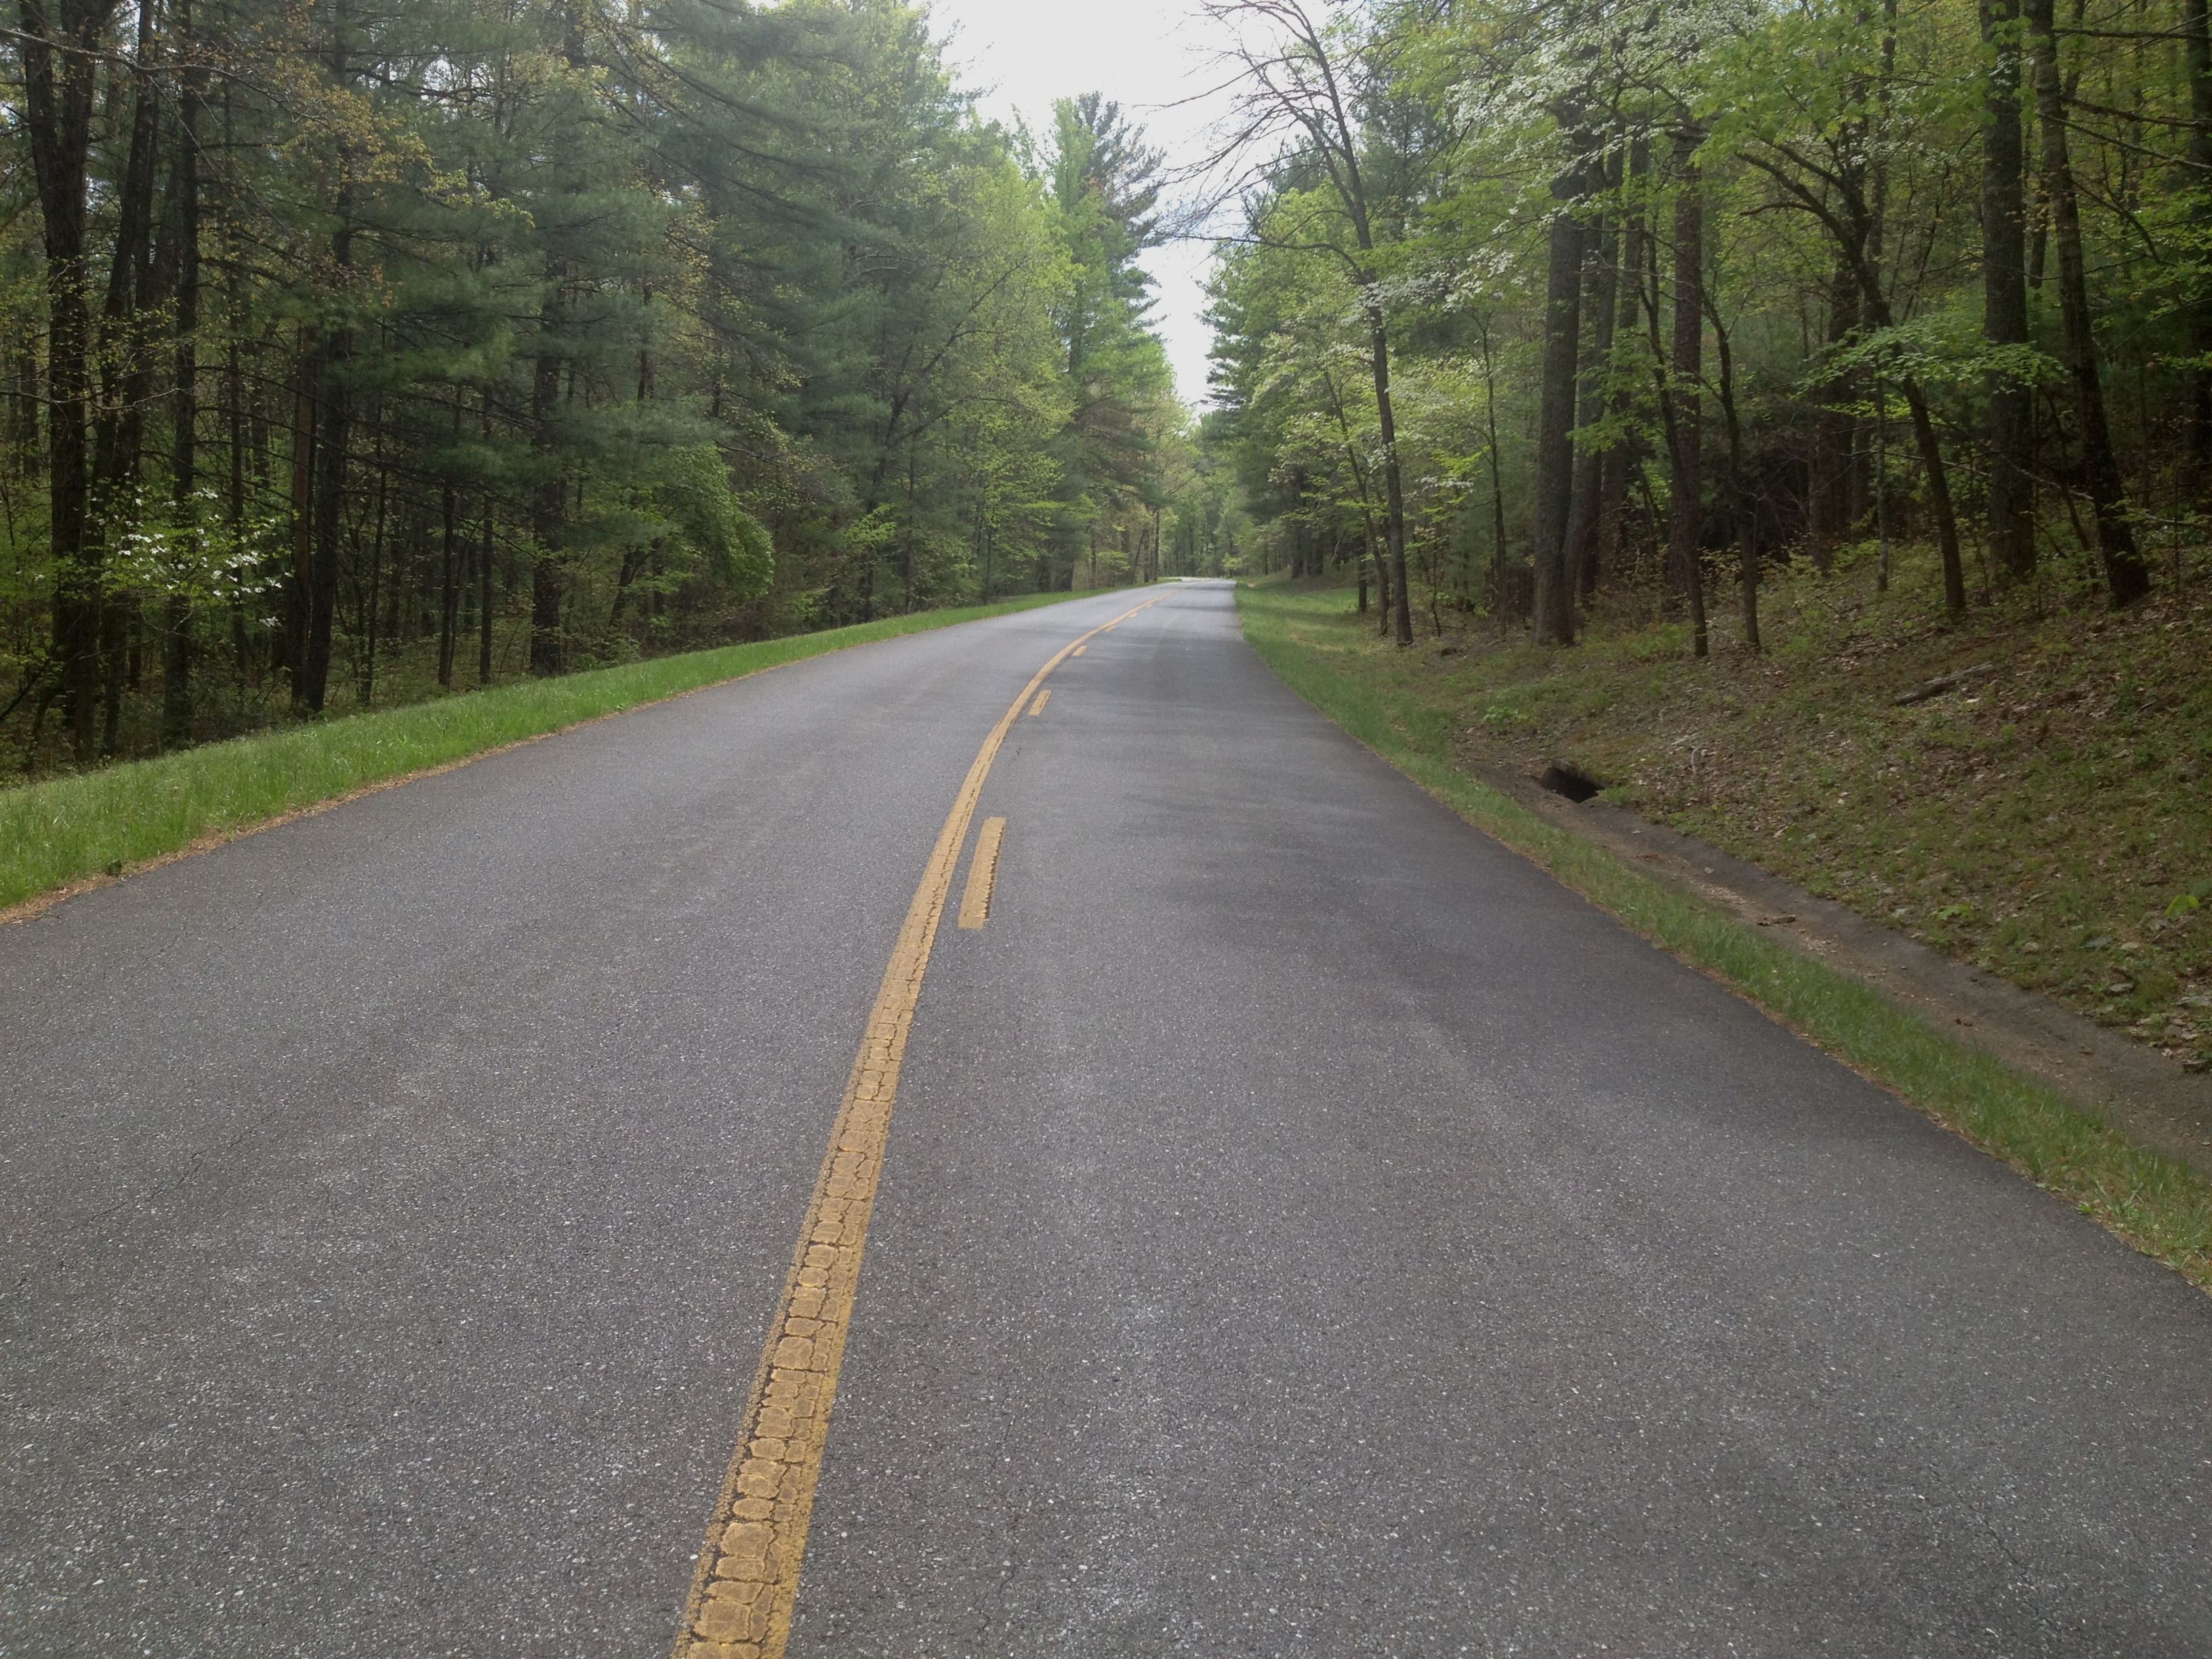
road, trail, highway, asphalt, dirt road, lane, infrastructure, road surface, nonbuilding structure